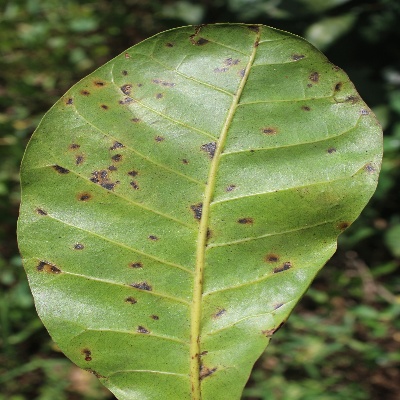
Crop: Cashew
Condition: anthracnose